Urvashi Bharathi

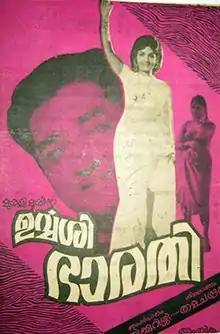
Poster

Urvashi Bharathi is a 1973 Indian Malayalam-language film, directed by Thikkurissy Sukumaran Nair and produced by Ramachandran. The film stars Prem Nazir, Jayabharathi, Innocent and Adoor Bhasi. The film had musical score by V. Dakshinamoorthy. and story A.V. Francis.